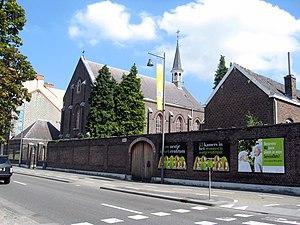
Cette page regroupe l’ensemble du patrimoine immobilier de la ville belge de Hasselt.